Immunity passport

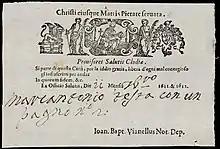
An Italian health pass ("fede di sanità") for travel during times of plague, 1611

An immunity passport, immunity certificate, health pass or release certificate (among other names used by various local authorities) is a document, whether in paper or digital format, attesting that its bearer has a degree of immunity to a contagious disease. Public certification is an action that governments can take to mitigate an epidemic.